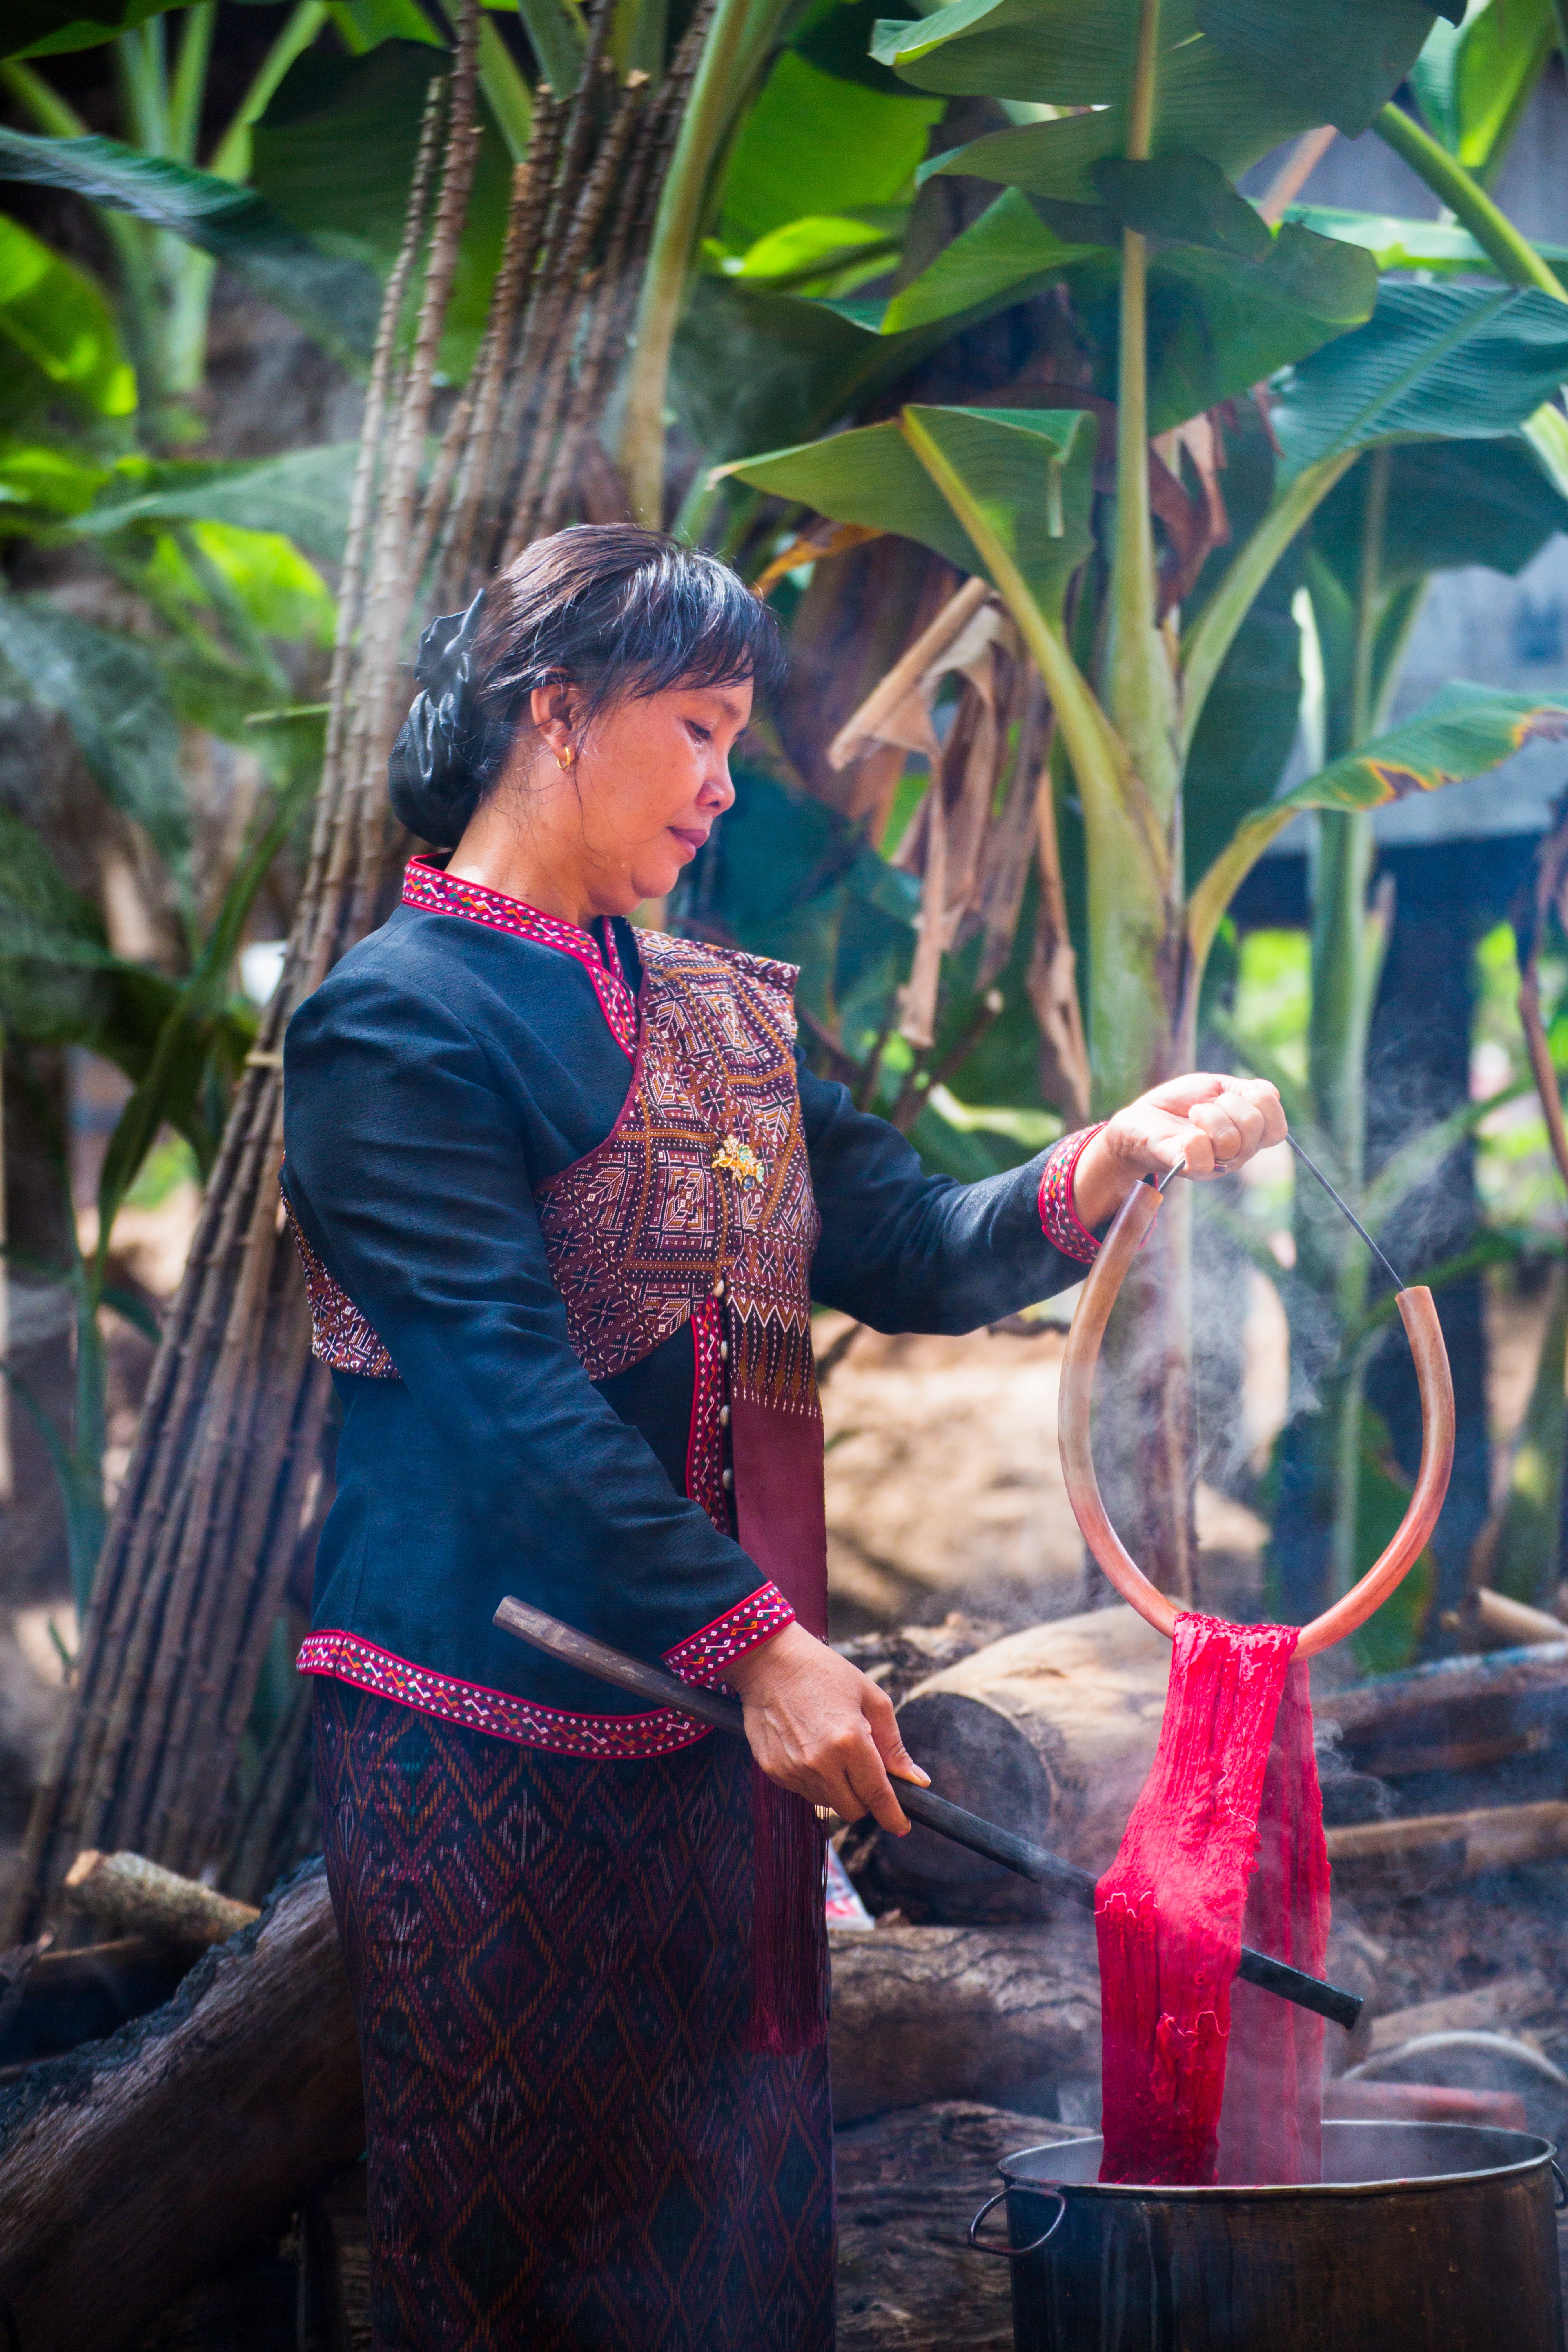
people, flower, thailand, temple, dyed silk, kalasin